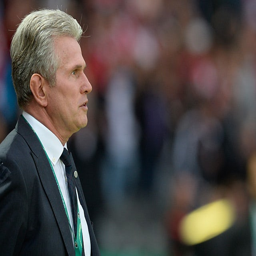
head coach on the touchline during the match against german city